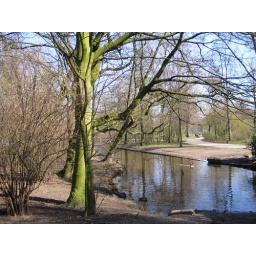
green tree in amsterdam